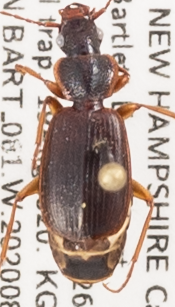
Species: Cymindis cribricollis
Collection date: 2020-08-19
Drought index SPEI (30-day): -1.546
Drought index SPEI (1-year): -0.05
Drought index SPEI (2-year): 0.54